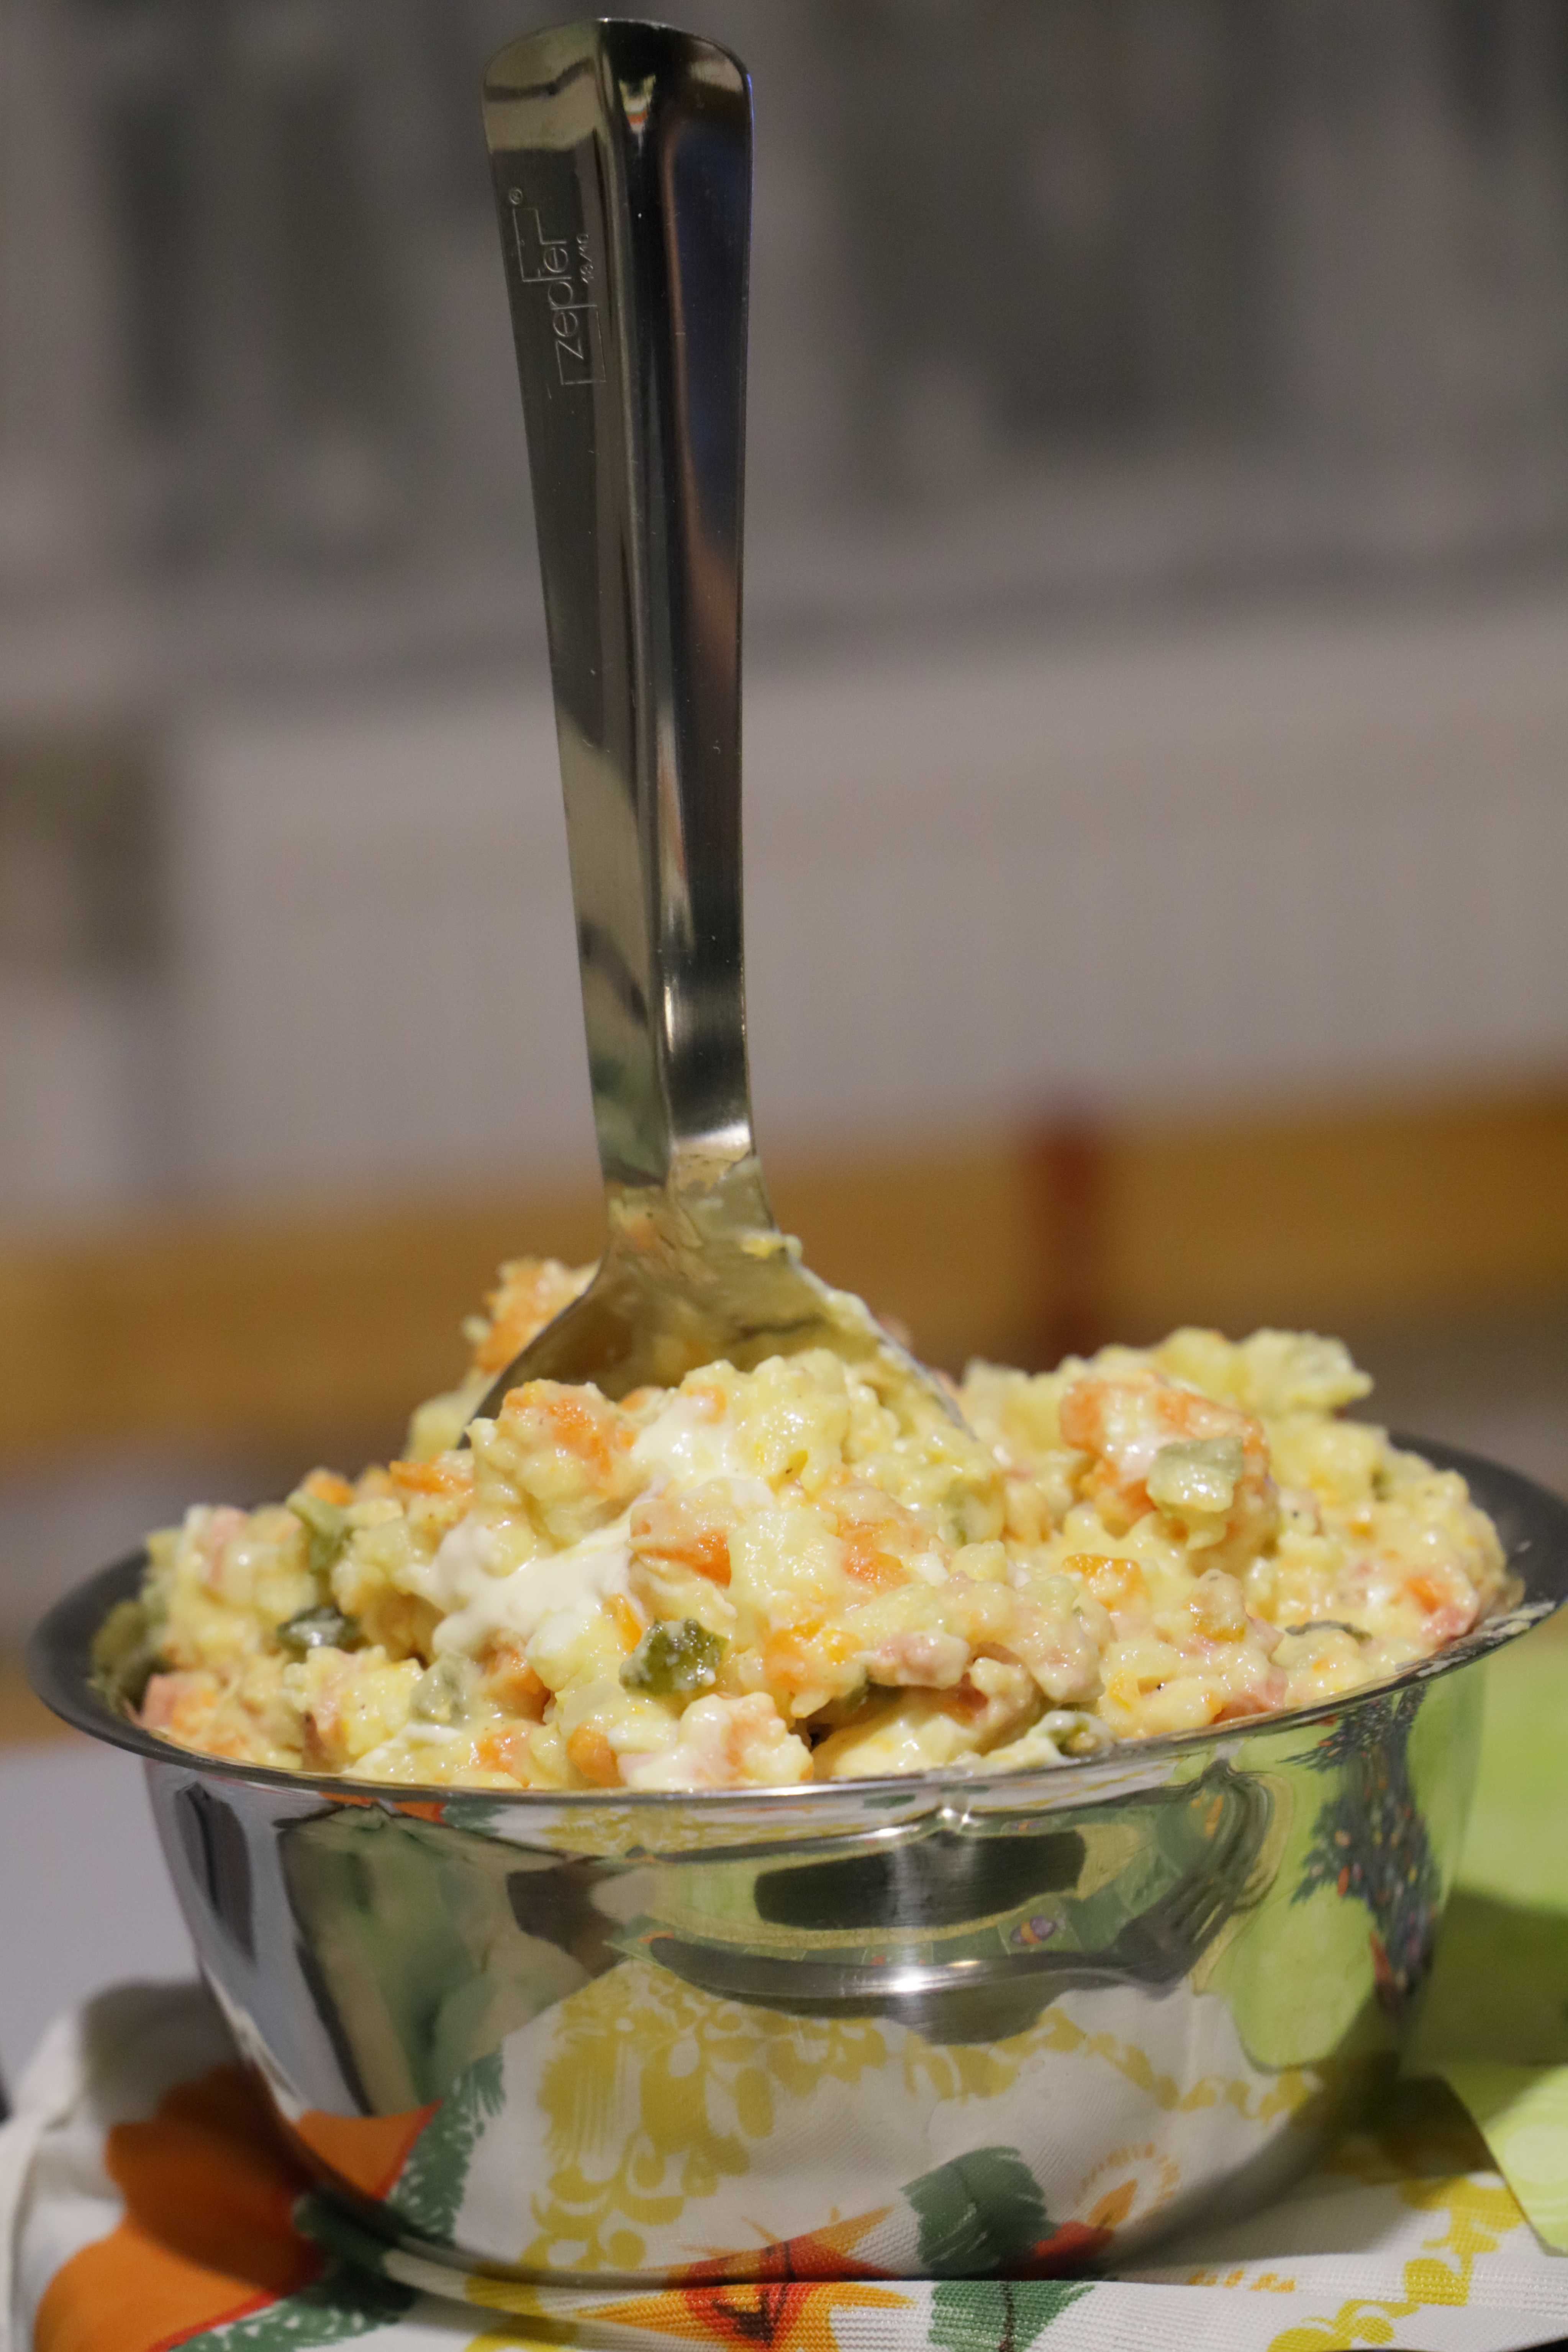
Canon EOS, dish, food, cuisine, ingredient, egg salad, produce, recipe, Olivier salad, salad, meal, Esquites, breakfast